High-voltage cable

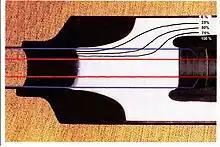

During the development of high voltage insulation, which has taken about half a century, two characteristics proved to be paramount.